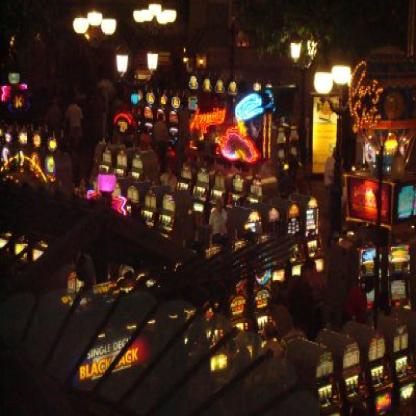
Scene: Indoor